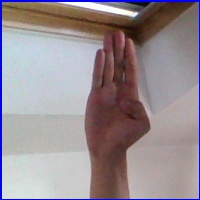
Letra: B